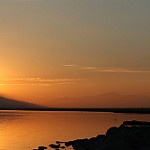
Label: sea